Alexander Palace

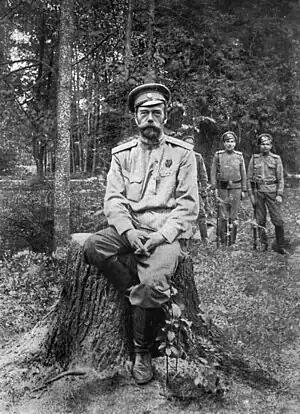
Nicholas II under guard at Tsarskoye Selo after his abdication in March 1917

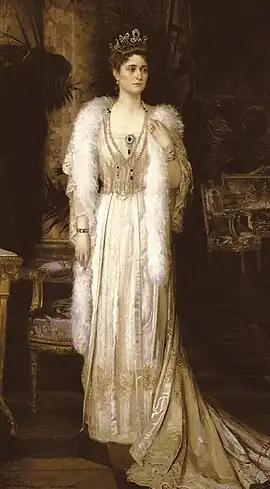
Portrait of Empress Alexandra Feodorovna, 1907, by Nikolai Bodarevsky

The palace is most famous though for the role it played in the reign of the last tsar, Nicholas II. He and his wife Alexandra Feodorovna always loved the palace and decided to make it their permanent residence after the events of Bloody Sunday, which made the Winter Palace dangerous for them. They remodeled the former two-story ballroom into the Maple Room and the New Study and added rooms for their children on the floor above. To the horror of the court, Alexandra, and her architect Meltzer, chose a then-modern style of decoration, Jugendstil or Art Nouveau, considered by the aristocracy to be "middle class" and less than "Imperial". One of these most famous rooms is Alexandra's Mauve Room.